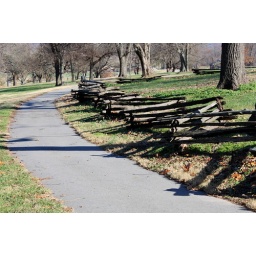
Split rail fence in front of Borden house at Prairie GRove Battlefield State Park in northwest Arkansas